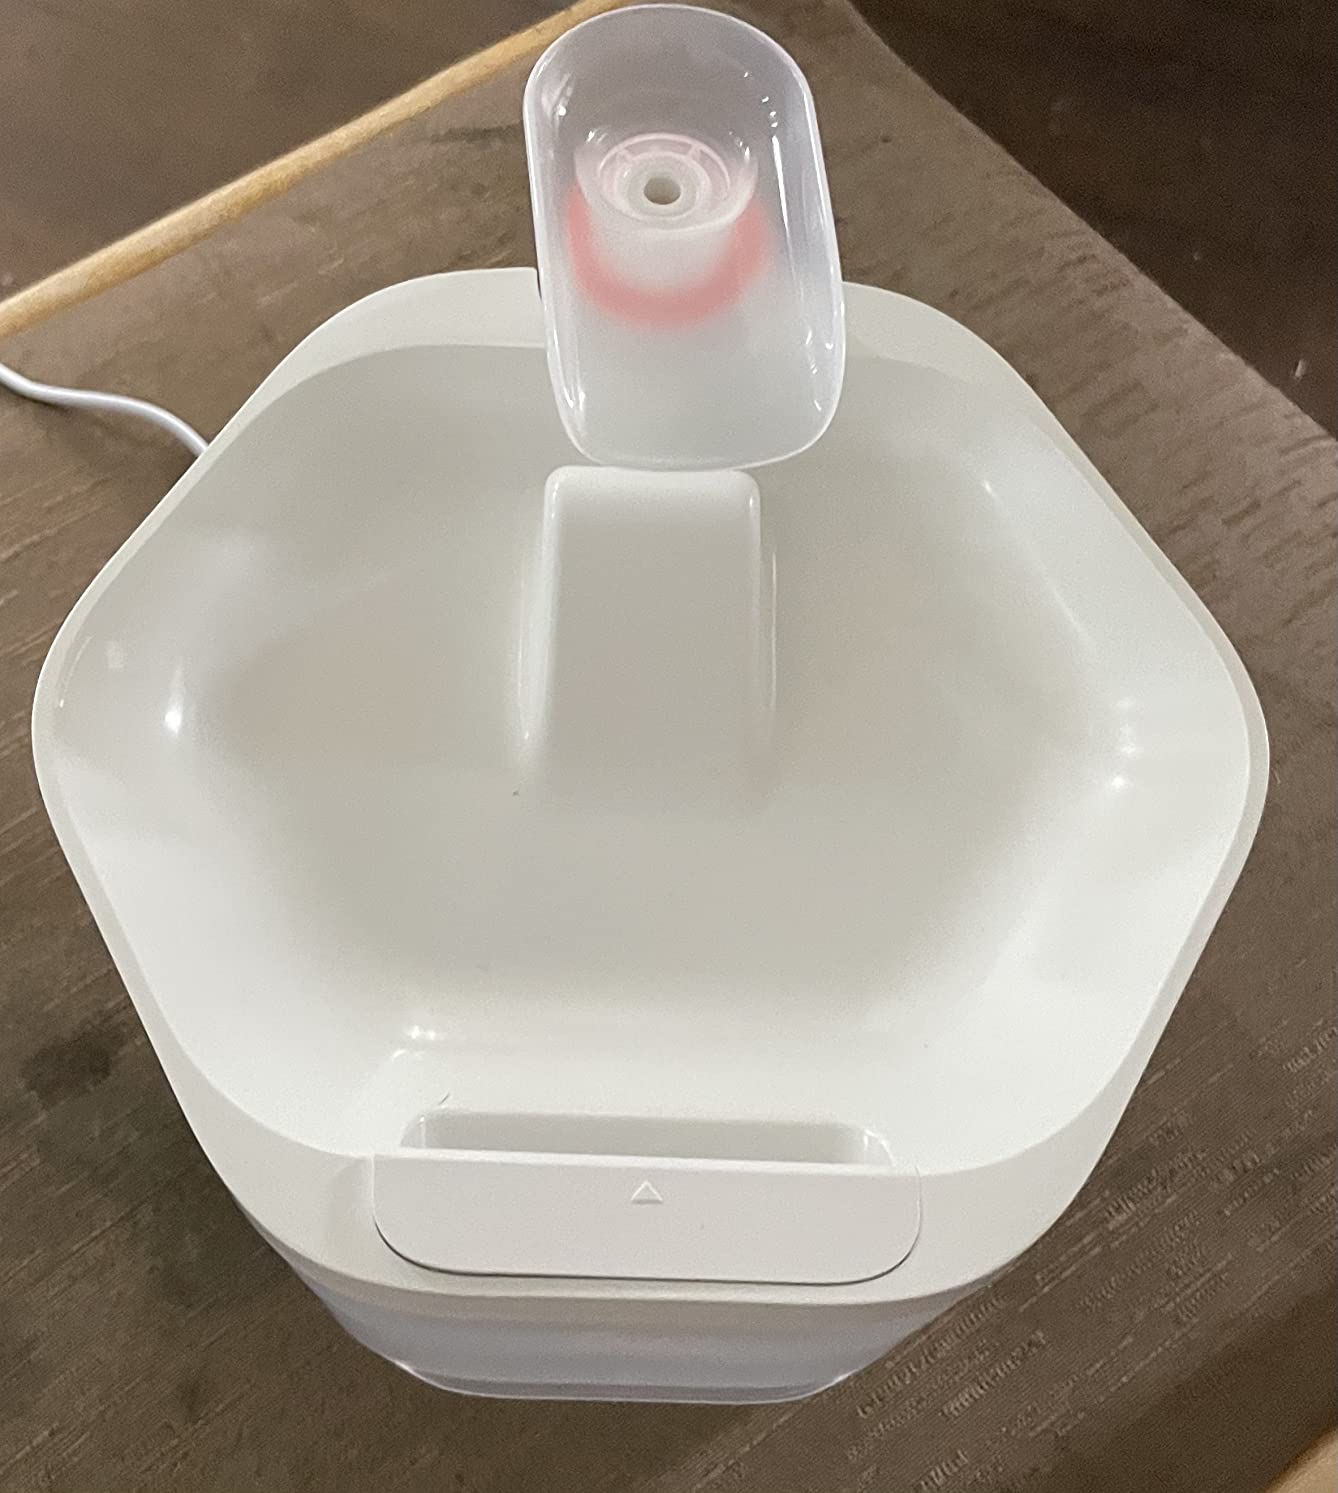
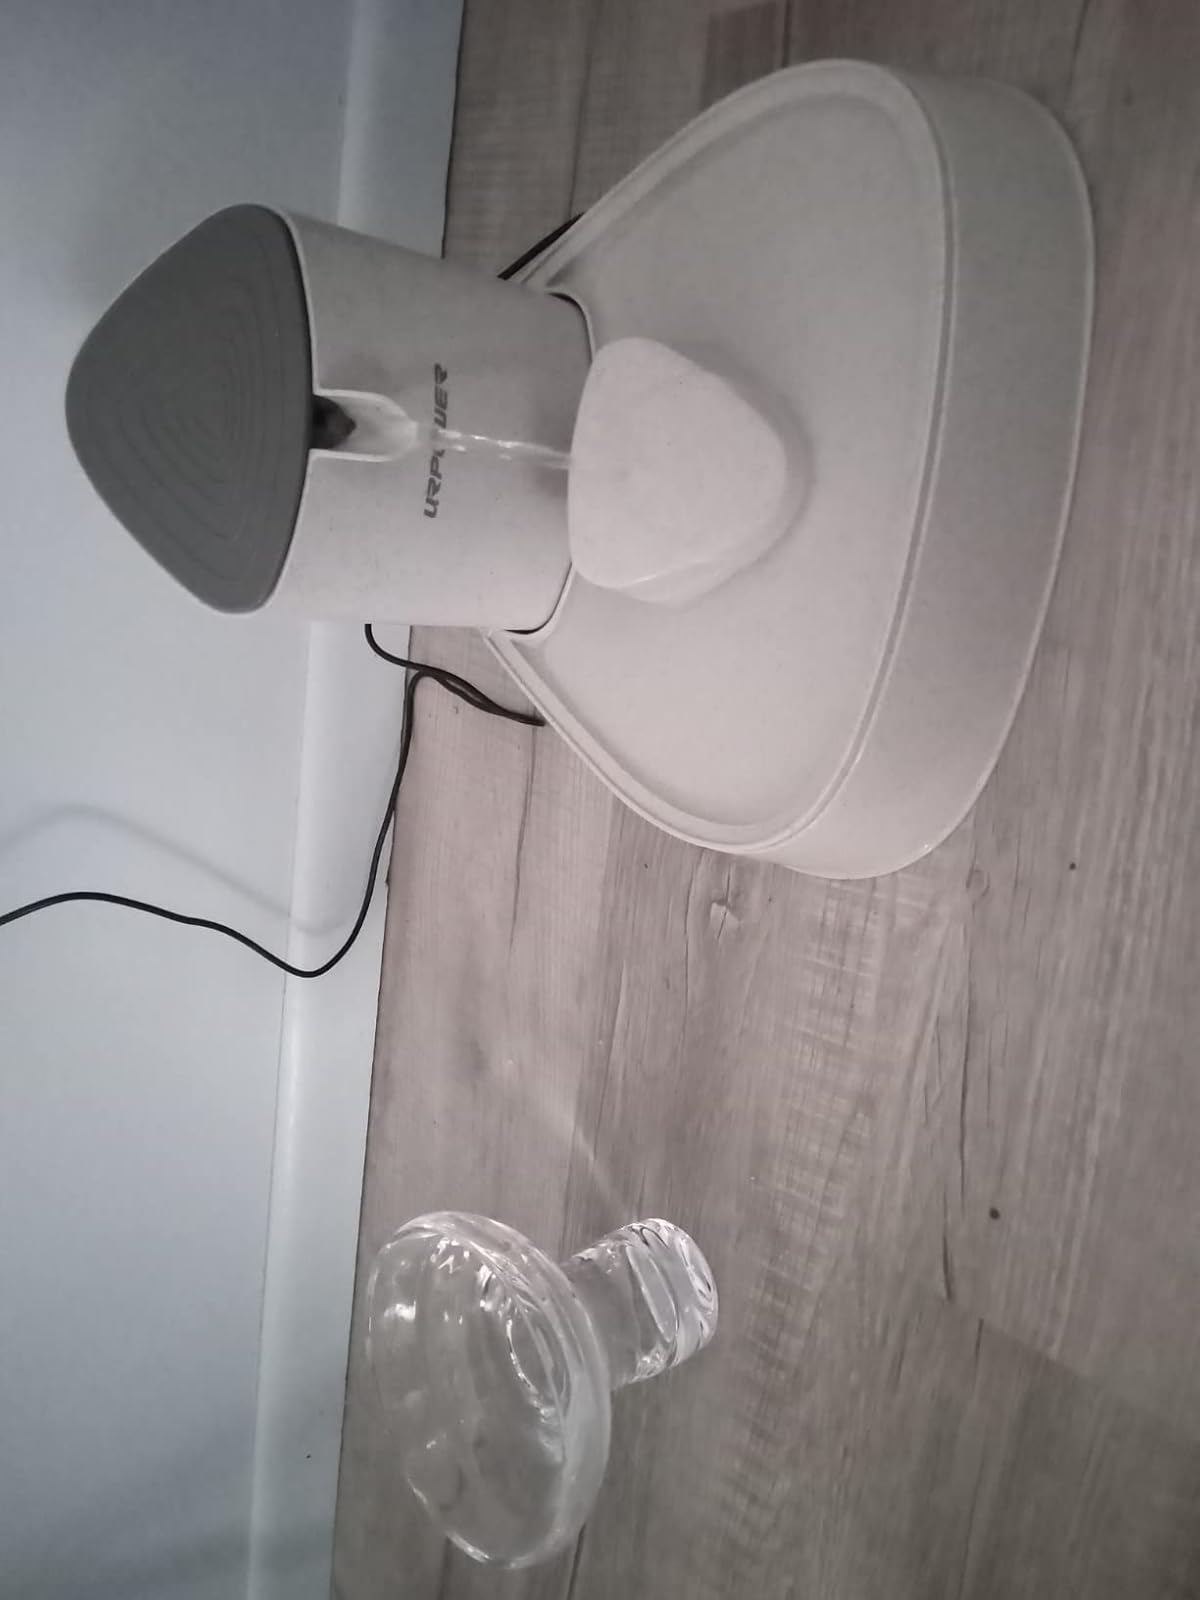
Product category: items_bowl
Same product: no